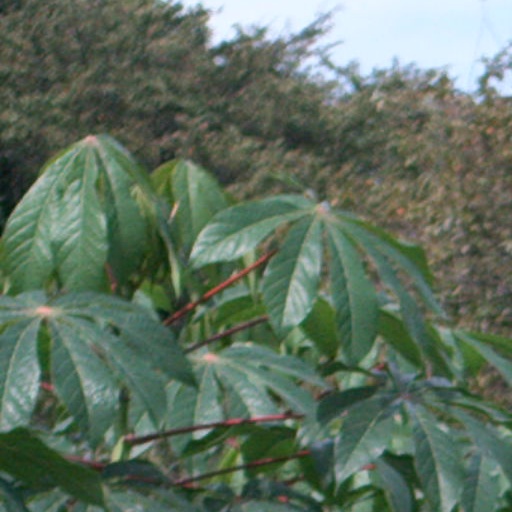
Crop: cassava